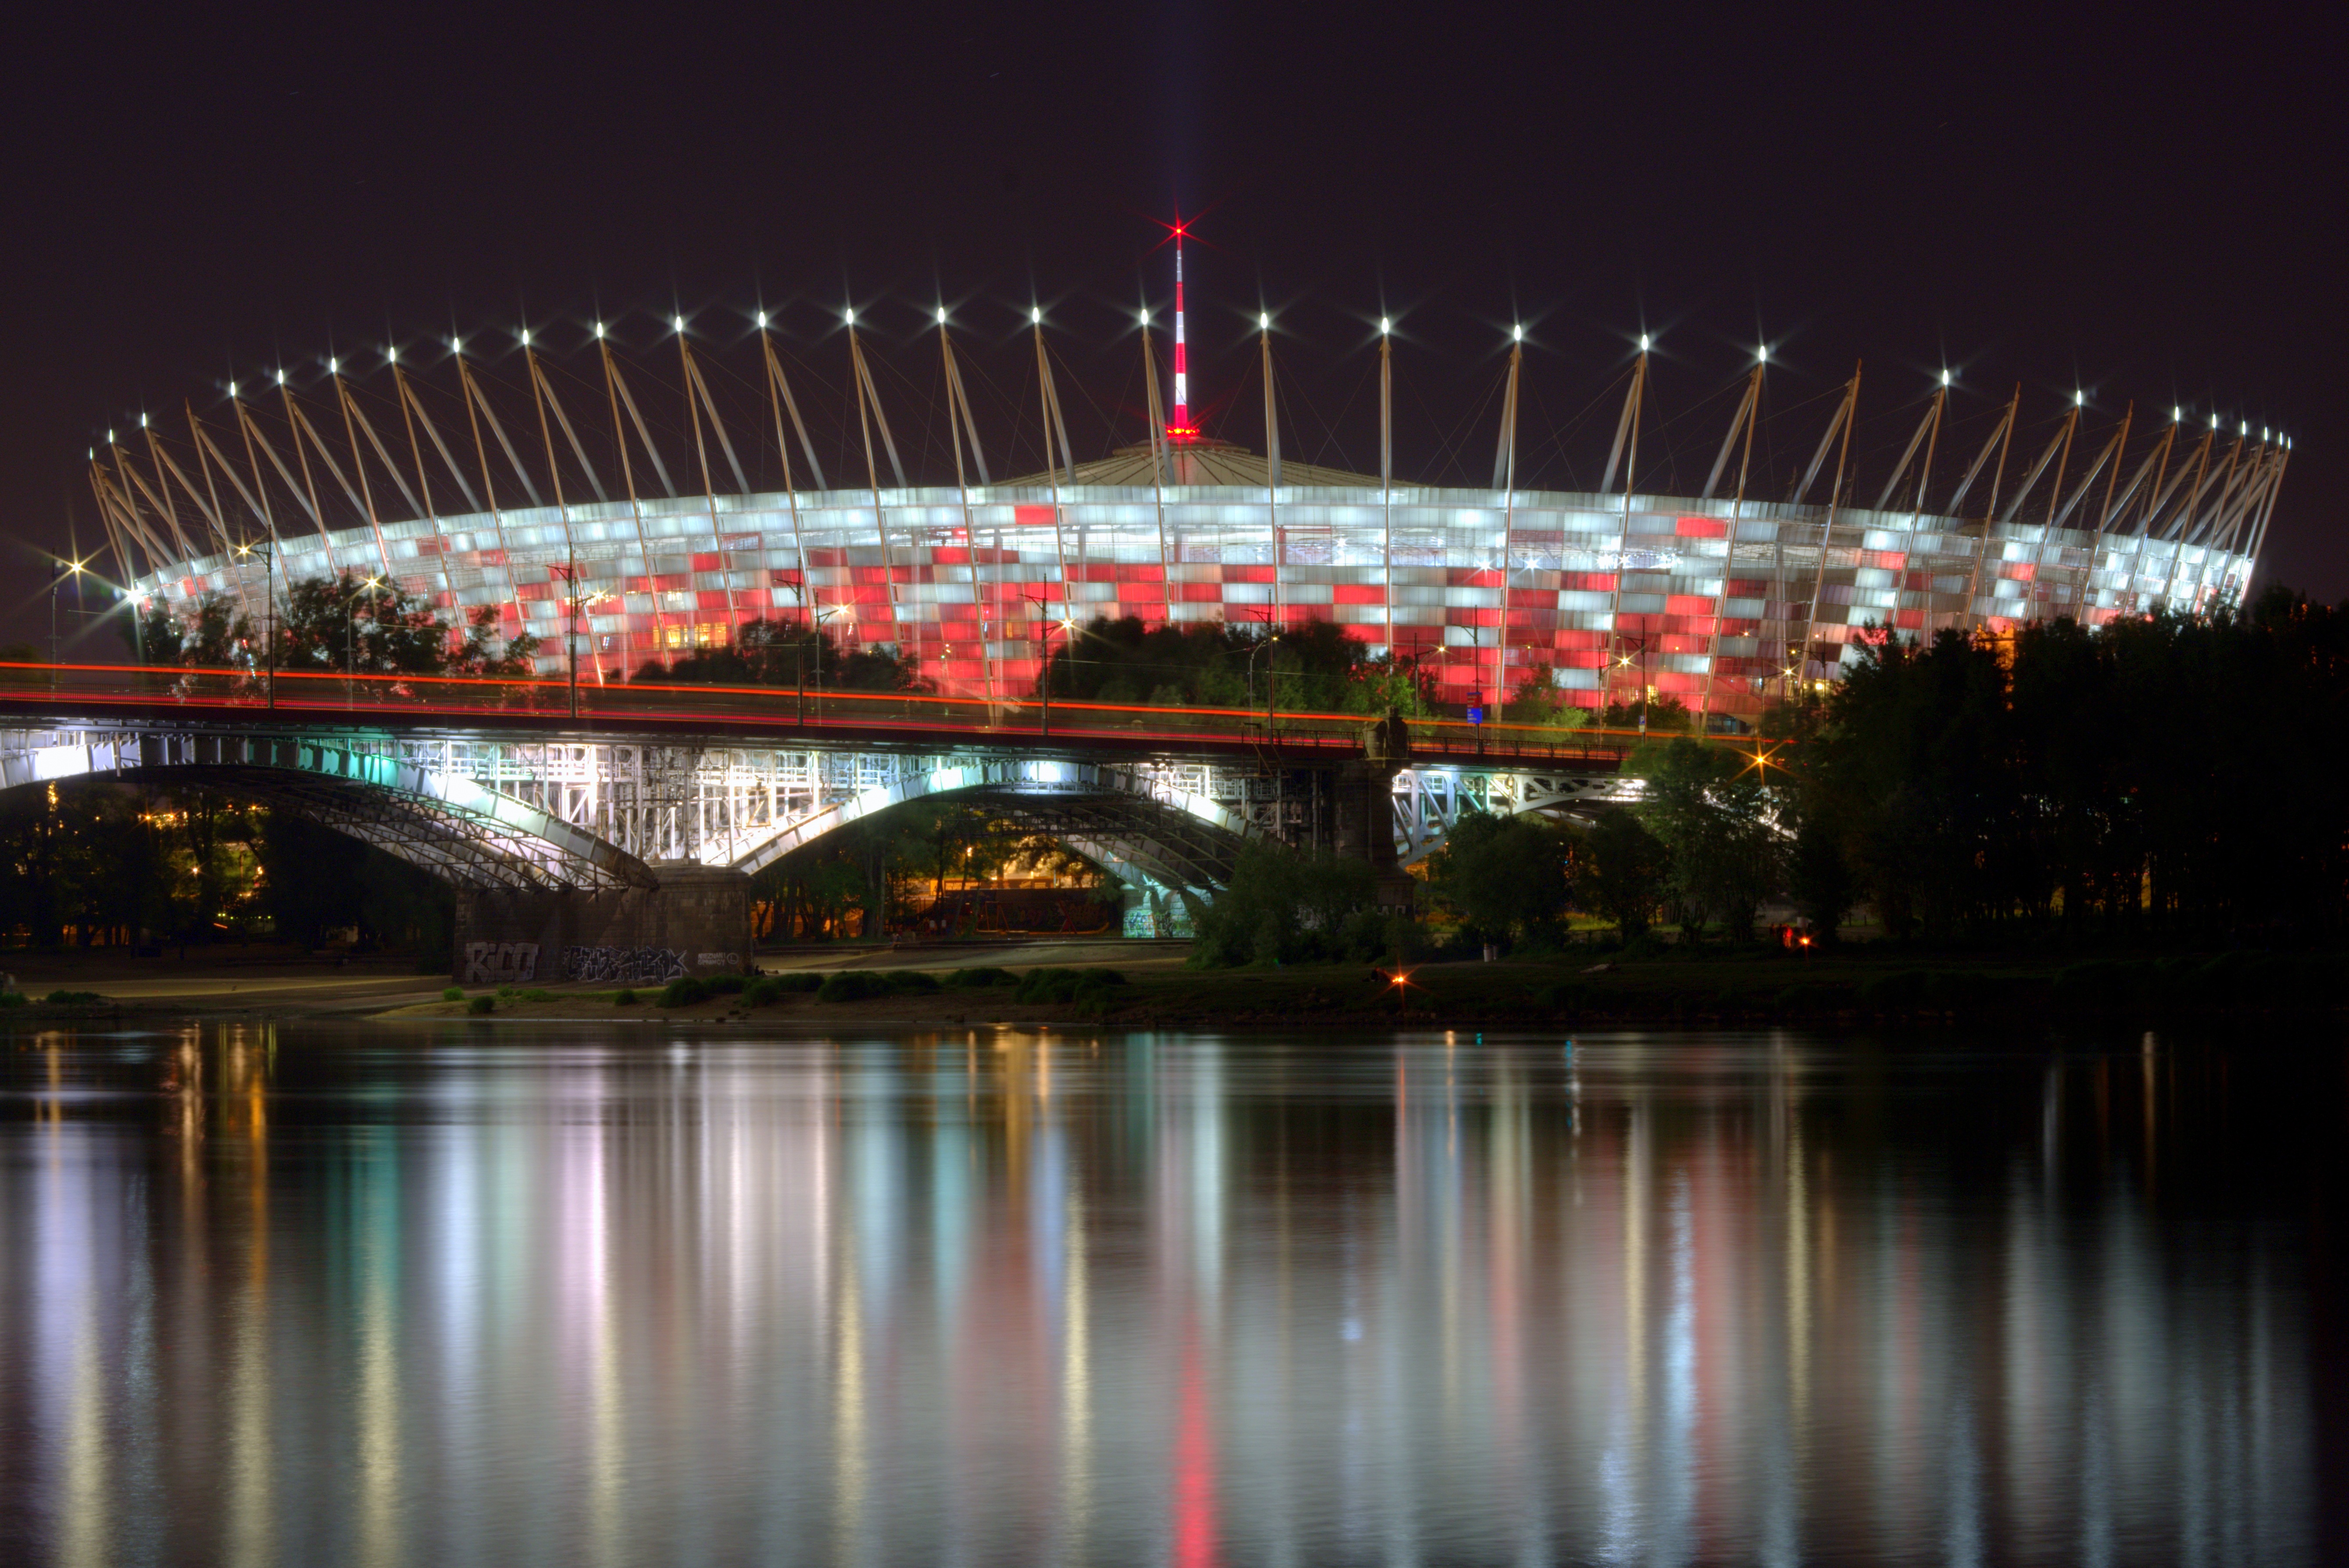
light, architecture, structure, sport, bridge, night, city, river, cityscape, panorama, reflection, football, lighting, stadium, crown, national, arena, stage, stadion, warsaw, ponies, wisla, the capital of the, night photo, the ball, the streets, sport venue